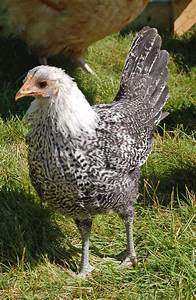
Label: chicken